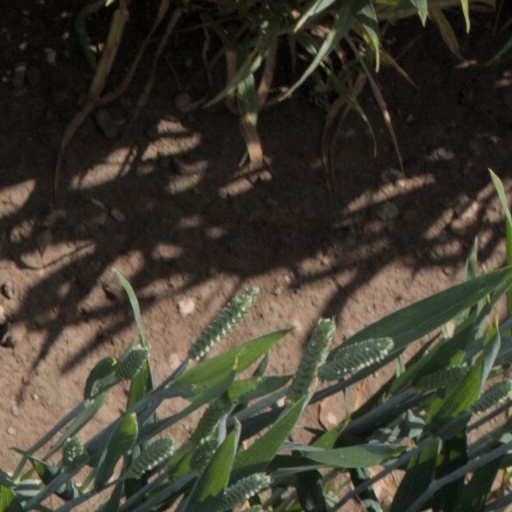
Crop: wheat